Nance, Jura

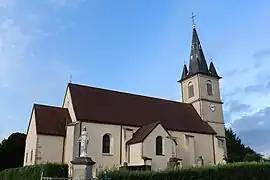
The church in Nance

Nance is a commune in the Jura department in Bourgogne-Franche-Comté in eastern France.